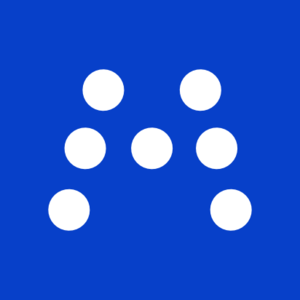
Le mini-métro de Pérouse est une ligne automatique de transport en commun ouvert dans la ville italienne de Pérouse, en Ombrie, le 29 janvier 2008. Il est exploité par la société Minimetrò SpA.